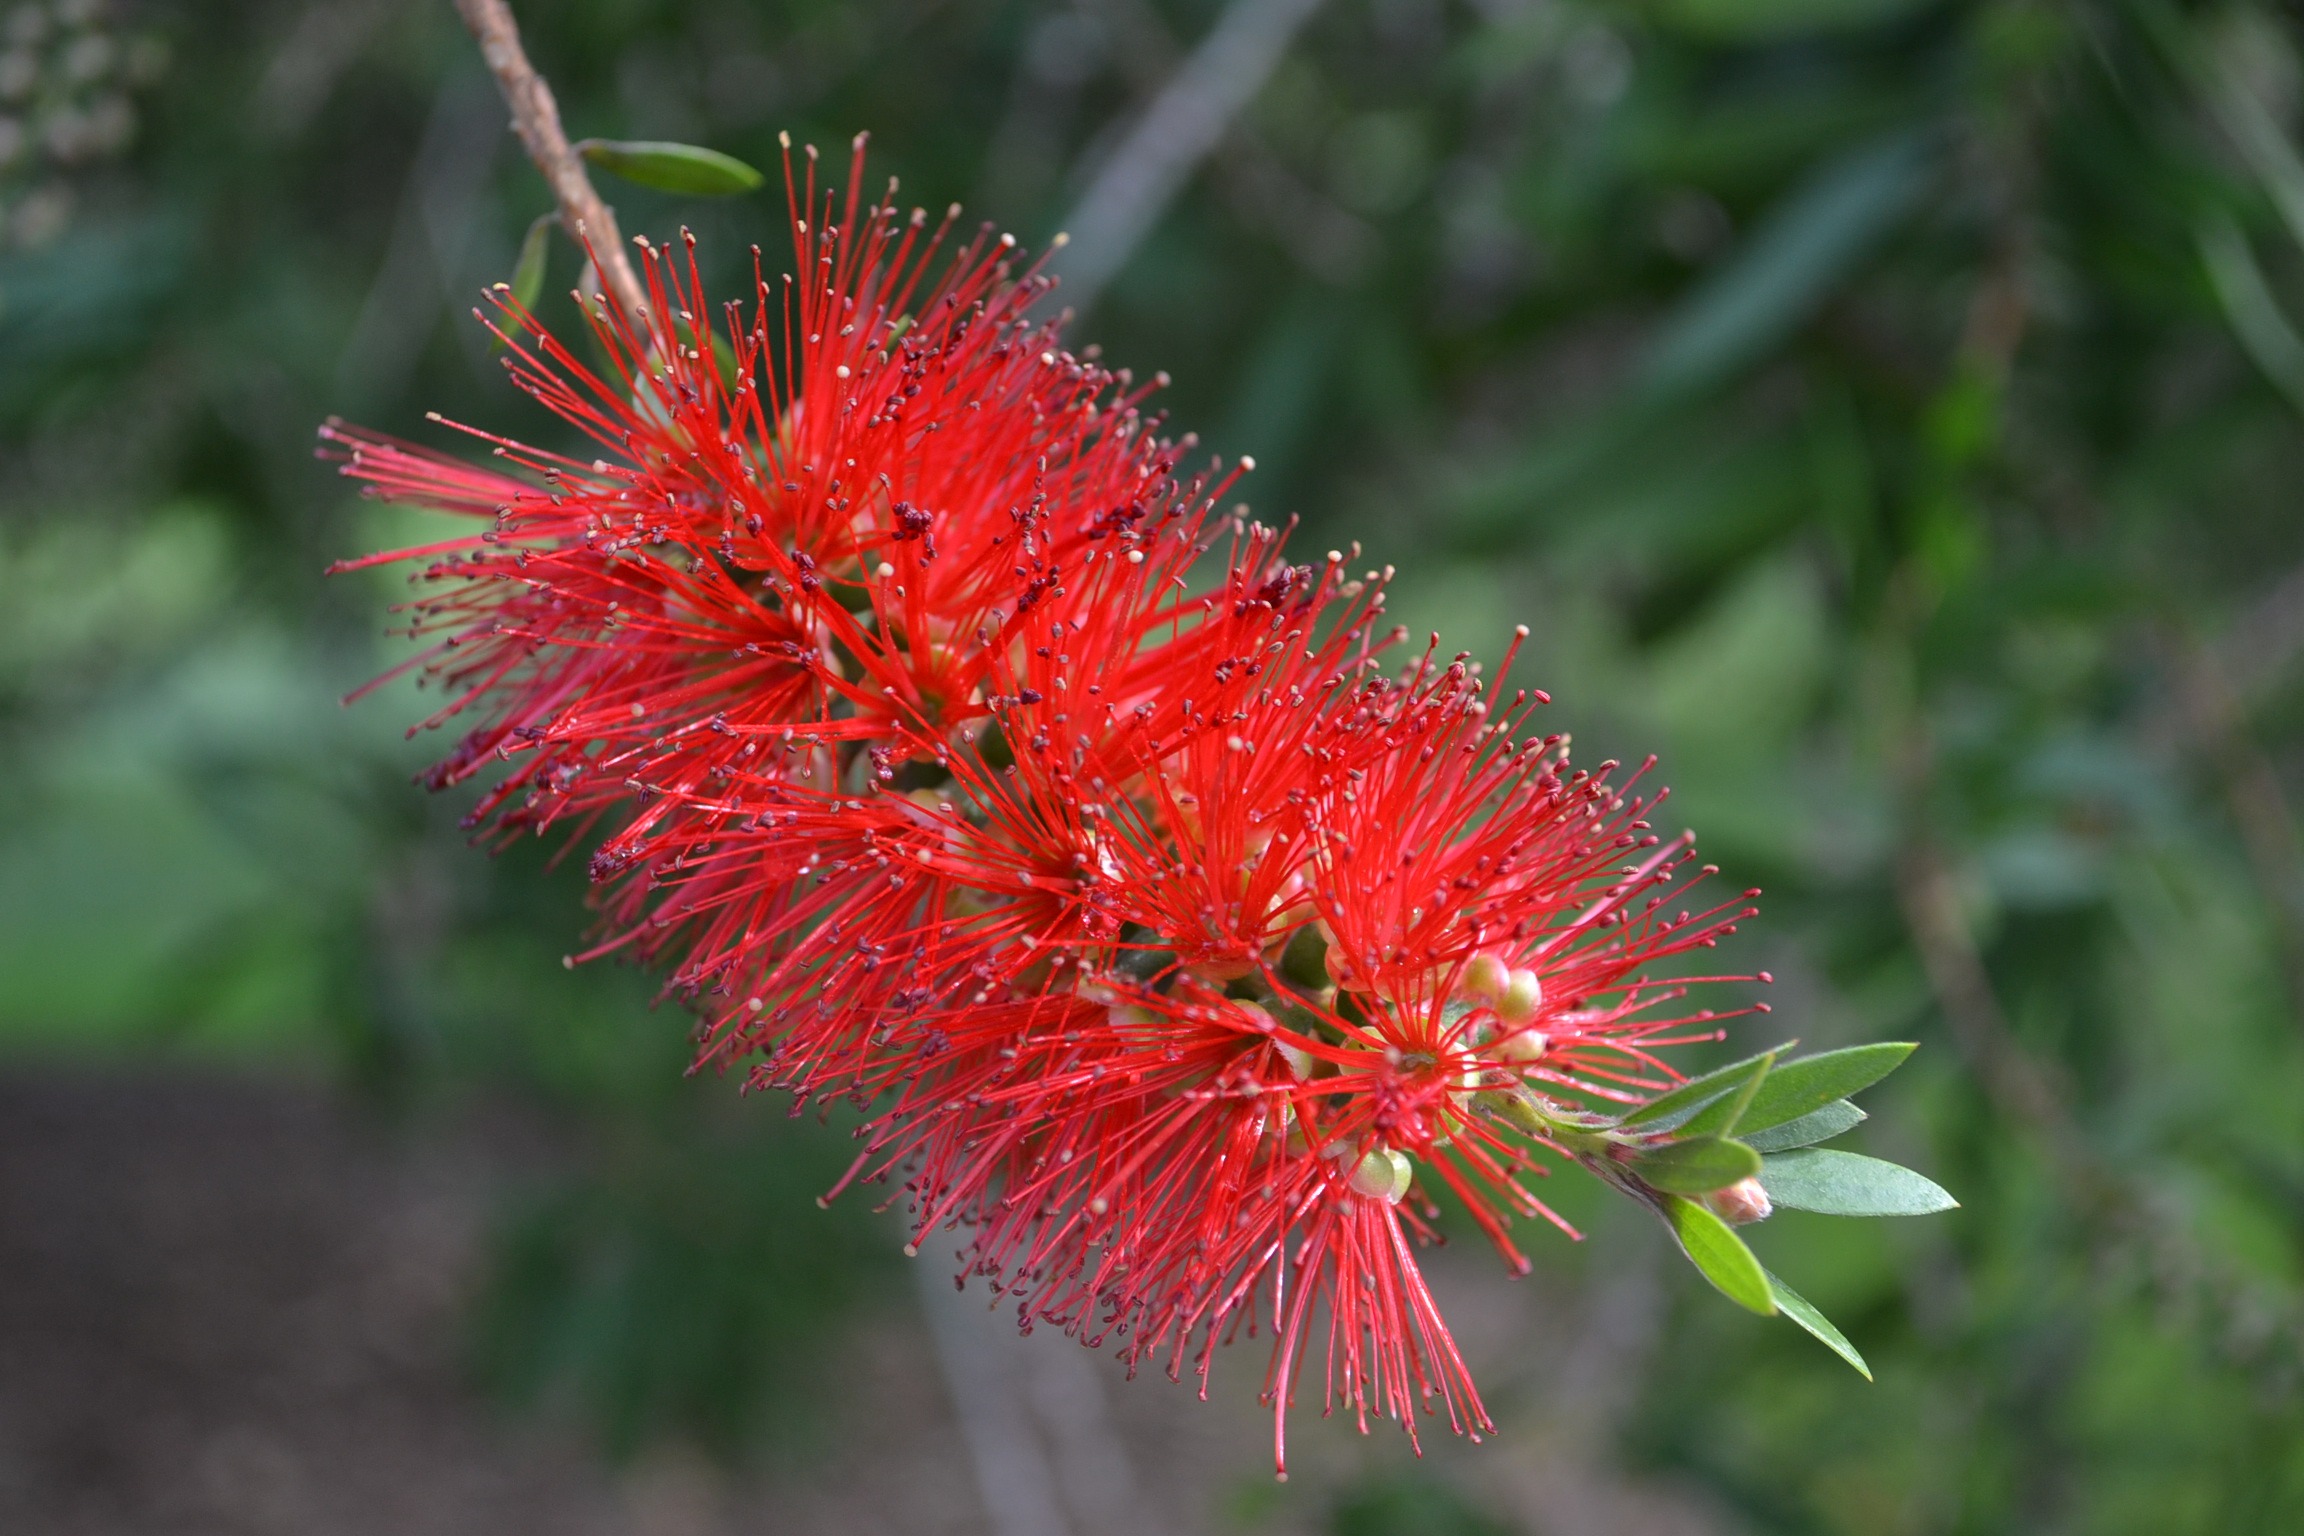
nature, blossom, plant, prairie, stem, leaf, flower, petal, bloom, floral, environment, herb, natural, botany, agriculture, flora, botanical, wildflower, close up, red flower, outdoors, vegetation, horticulture, organic, macro photography, flowering plant, bottle brush, grass family, land plant, thorns spines and prickles, castilleja